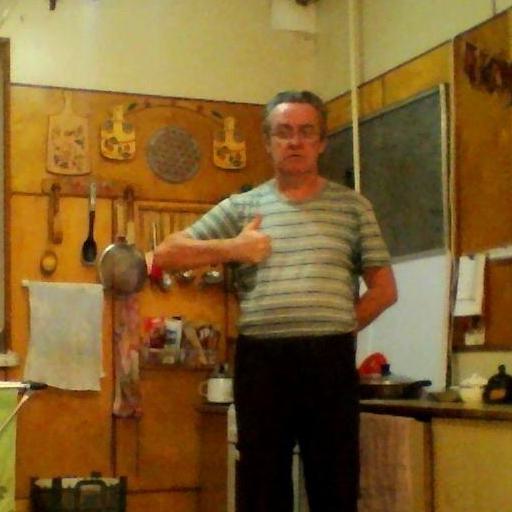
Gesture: like